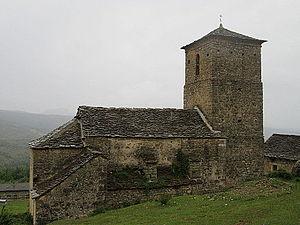
Laguarta est un village de la province de Huesca, situé à environ 8 kilomètres au sud-est de la ville de Sabiñánigo, à 1 184 mètres d'altitude. C'est la ville principale de la région appelée Guarguera.
Le Guarga est un cours d'eau des Pyrénées, qui donne son nom à la vallée de la Guarguera. Il naît au confluent de deux torrents, le barranco de Gillué et le barranco de Raichuela. Il est long d'une vingtaine de kilomètres. Il se jette dans le Gállego près du village de Javierrelatre. Son nom se trouve dans des sources écrites en langue aragonaise dès le XIIᵉ siècle.